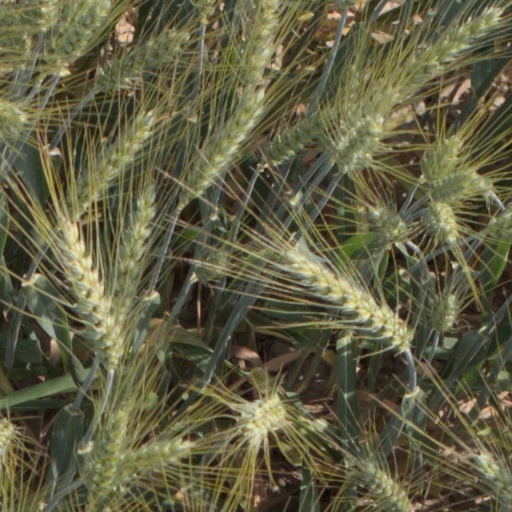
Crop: wheat